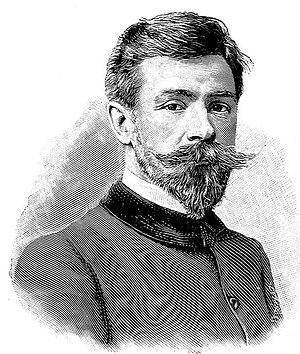
Portrait de Raymond Sudre en 1910
Raymond Joseph Louis Sudre, dit Raymond Sudre, né le 29 octobre 1870 à Perpignan et mort le 9 août 1962 à Paris 16ᵉ est un sculpteur français.